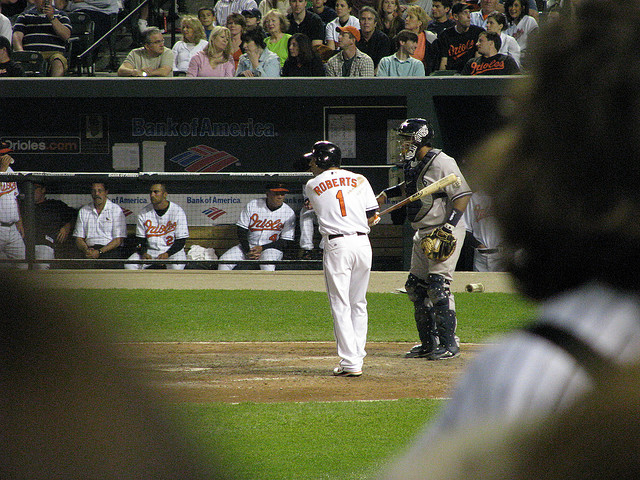
user: Given an image and a question. Answer the question in a short answer. Question: What position is this person playing? Short Answer:
assistant: batter